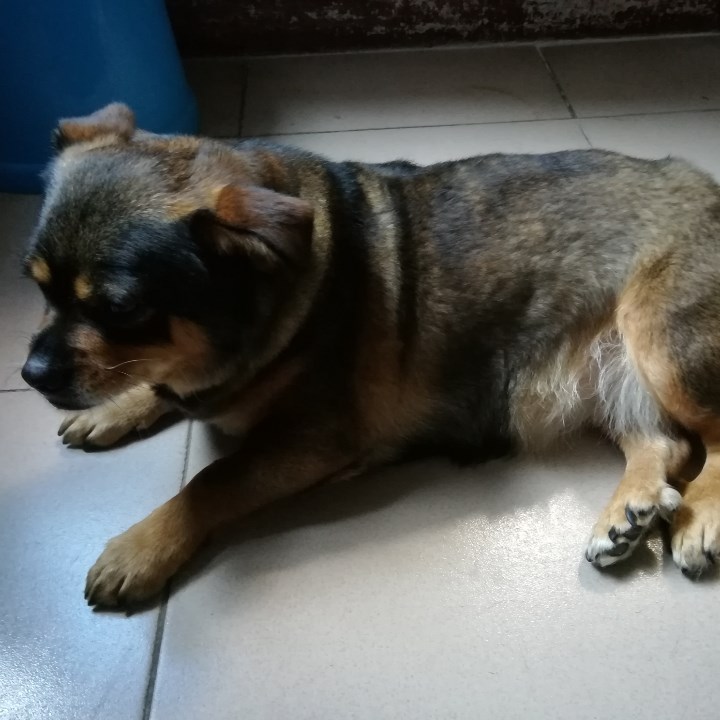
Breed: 420-n000124-Chihuahua